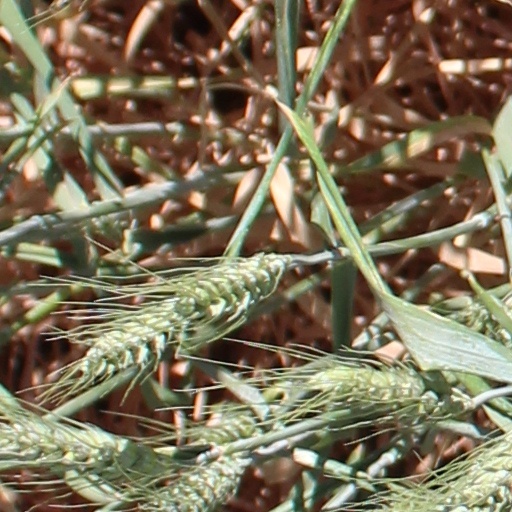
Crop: wheat